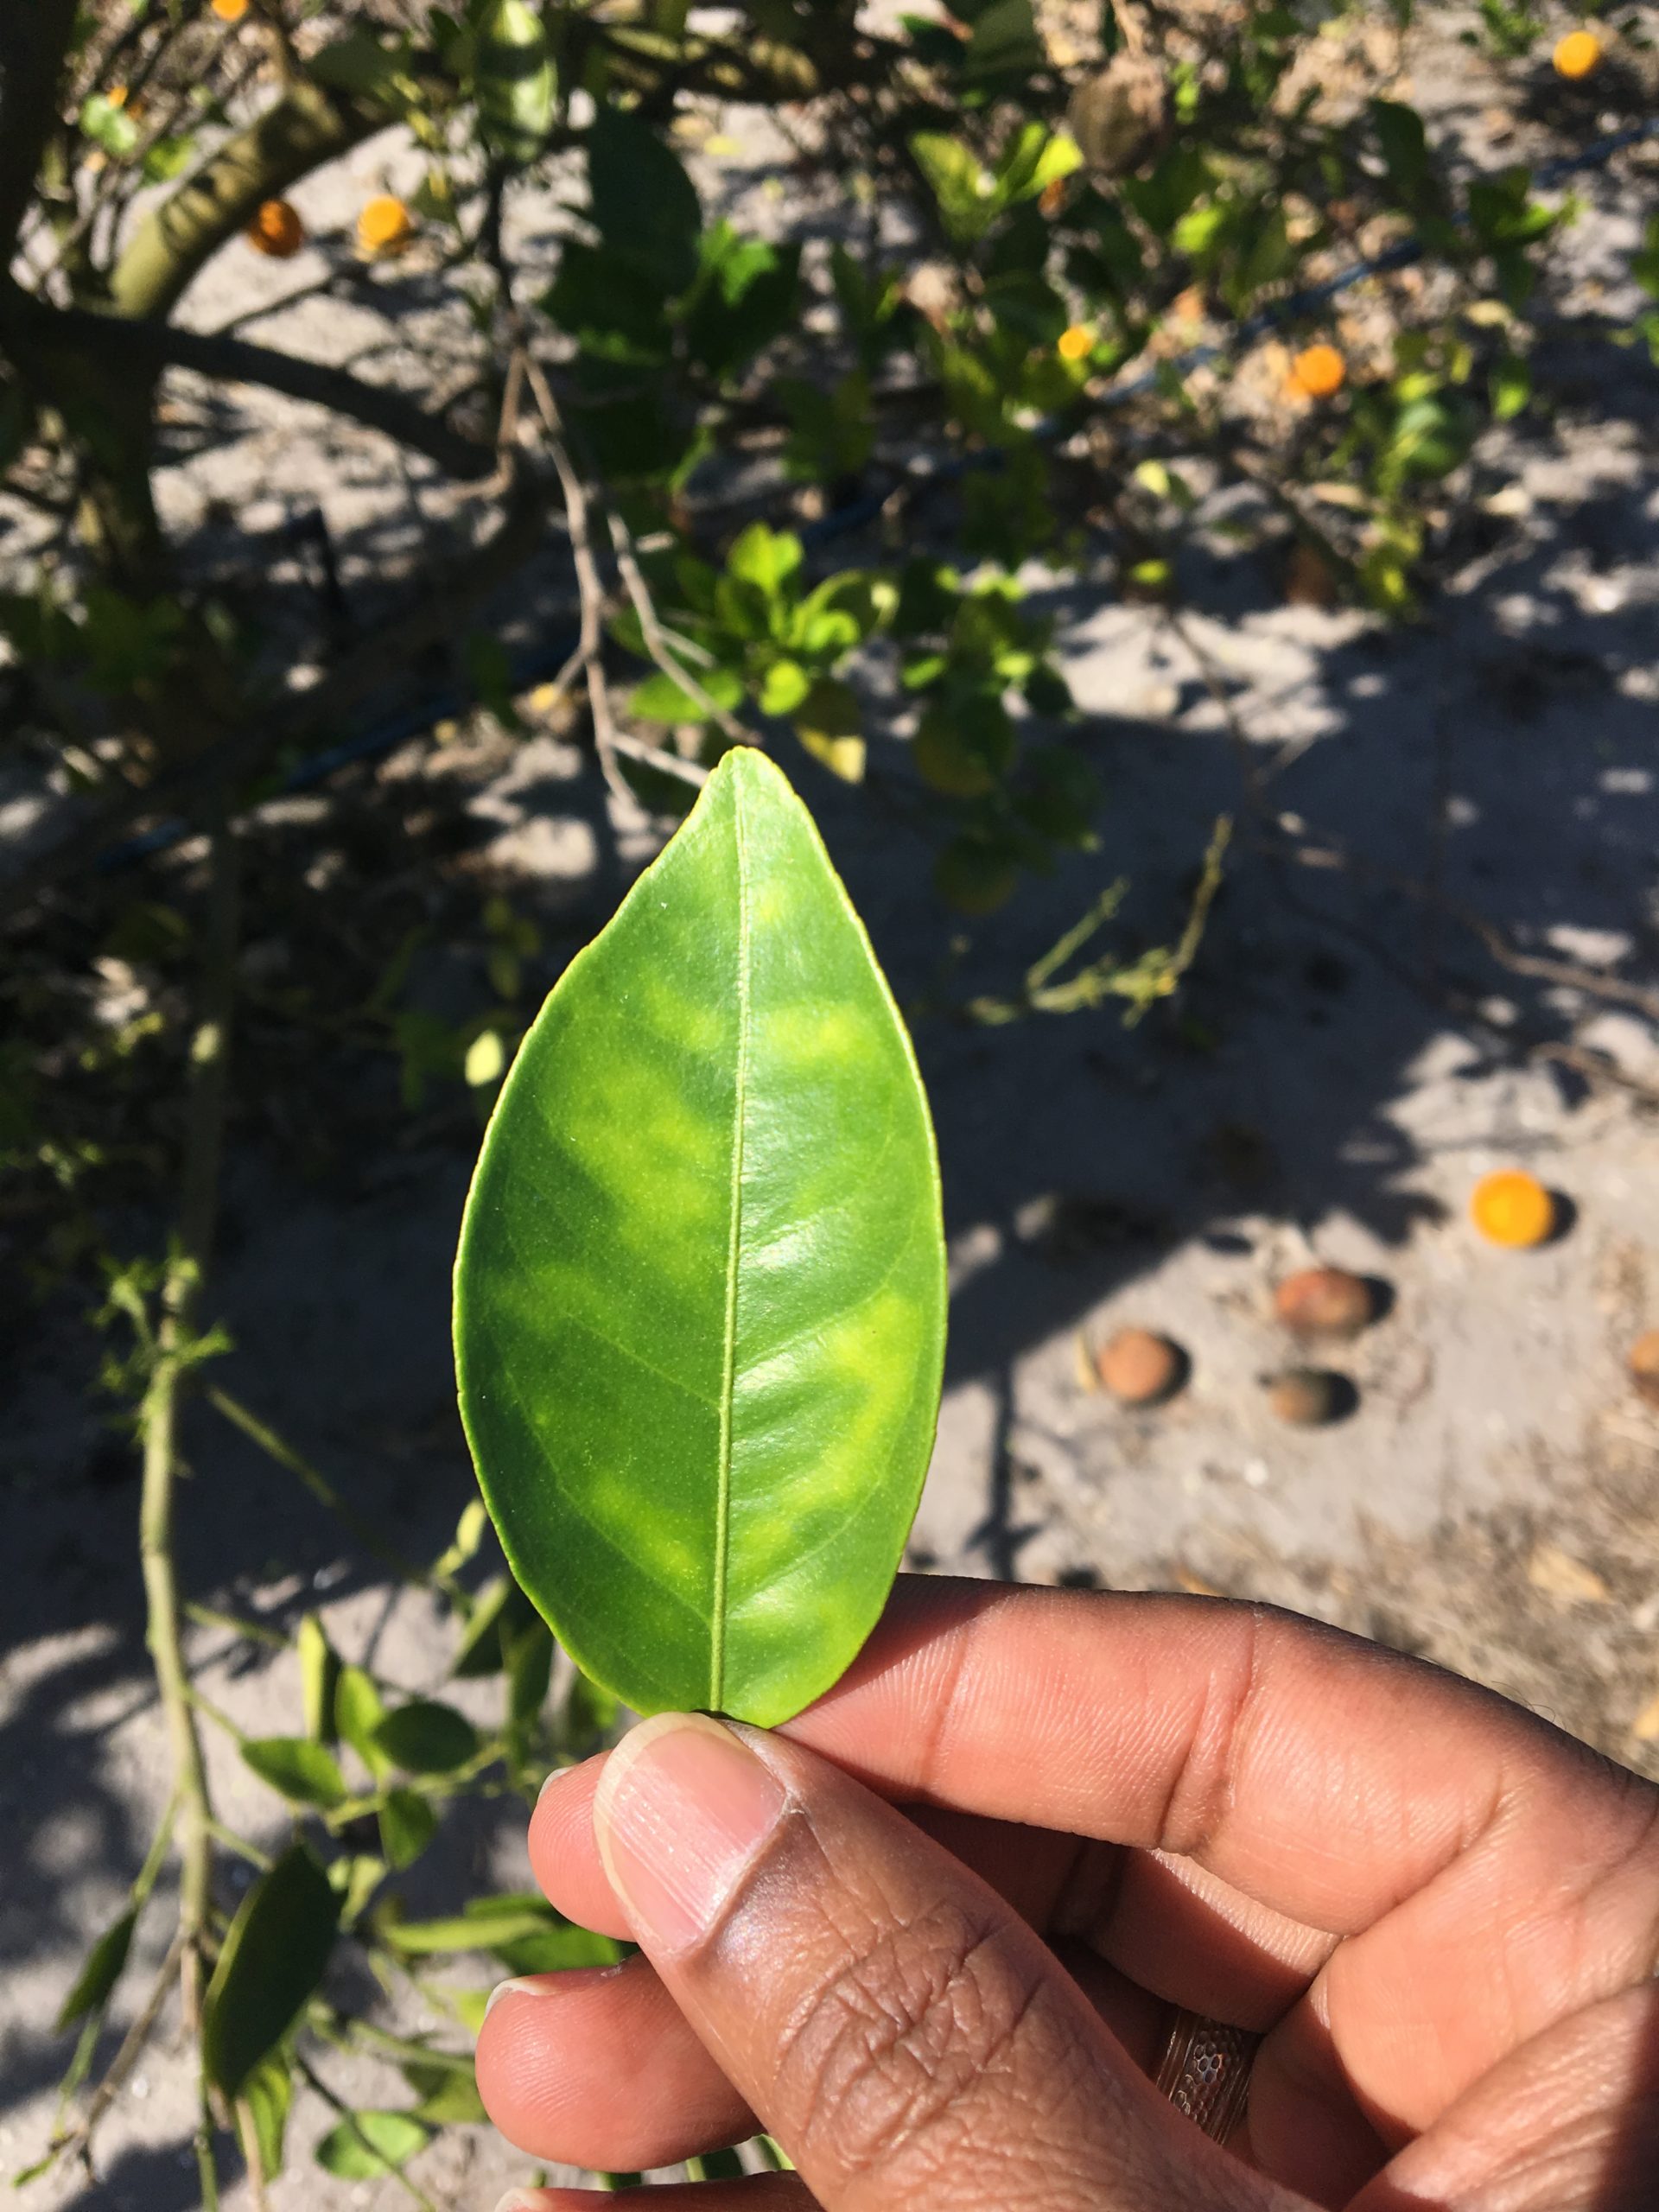
Plant: Citrus
Disease: citrus greening disease